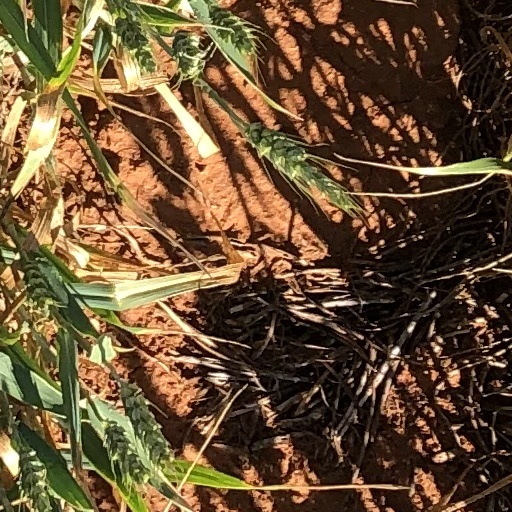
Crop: wheat